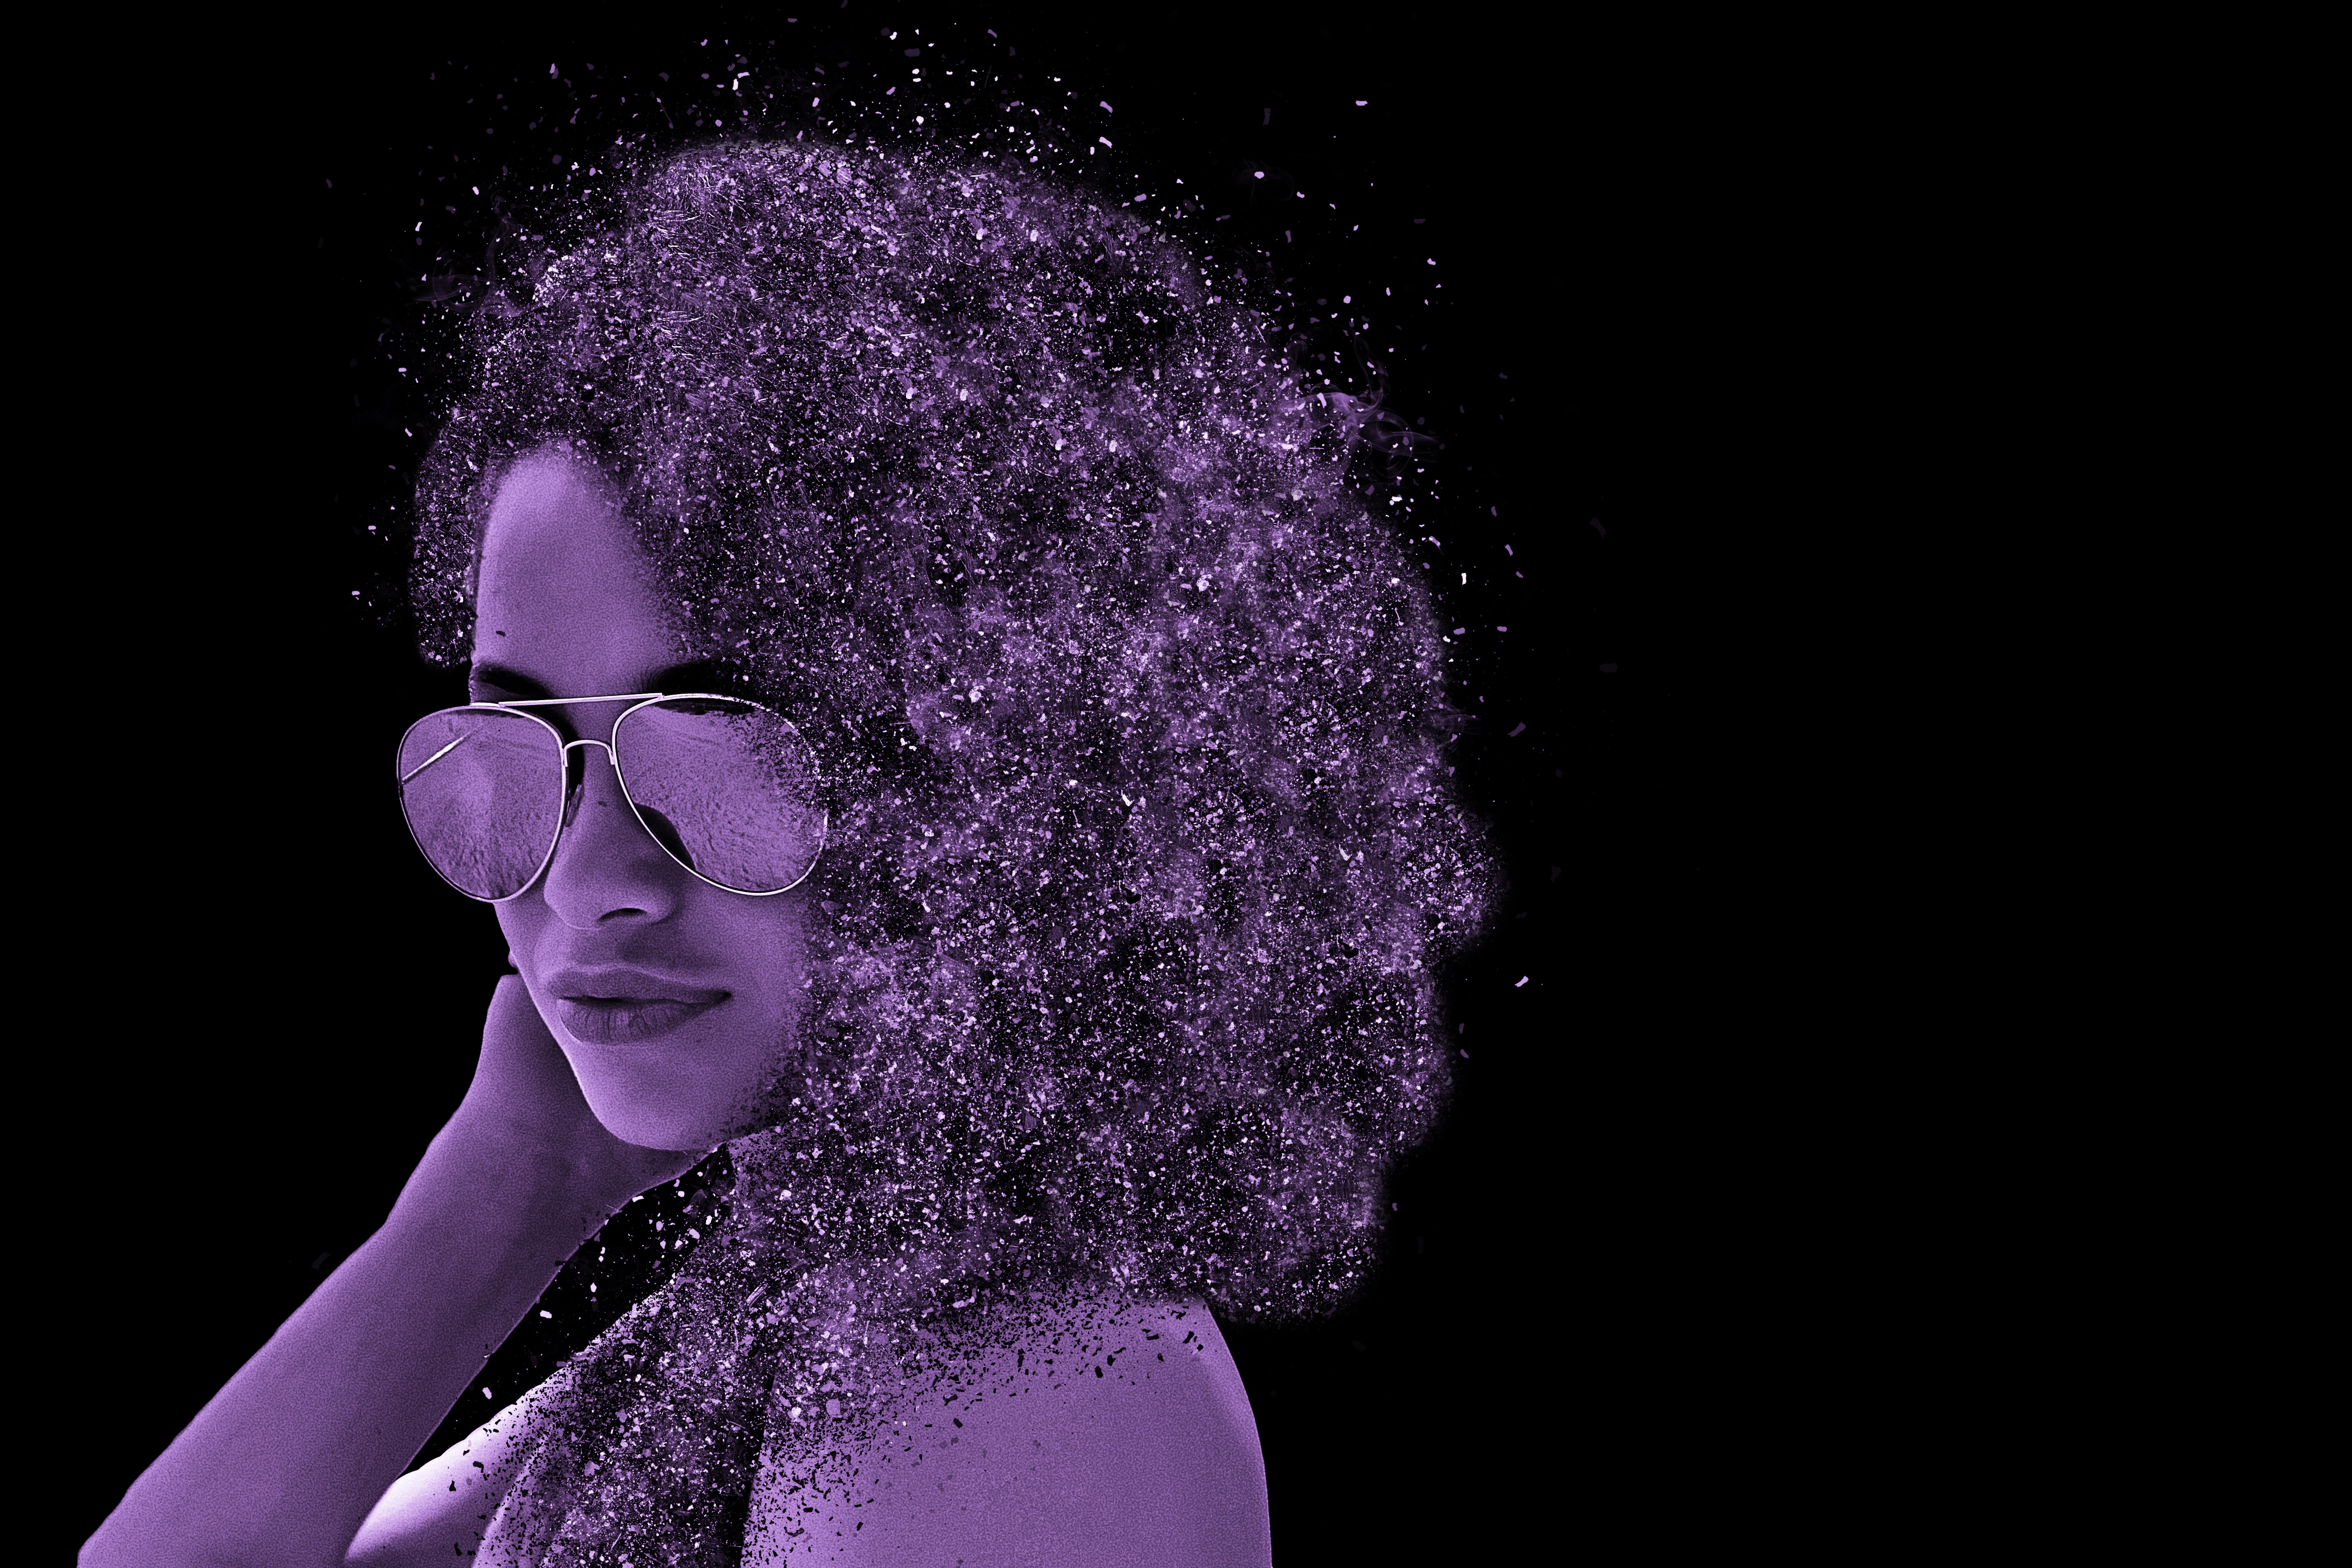
person, woman, flower, purple, female, portrait, model, color, human, darkness, blue, human body, face, art, sunglasses, eye, head, beauty, sexy, organ, lure, young woman, sensual, image editing, special effects, strapless